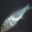
Label: flatfish